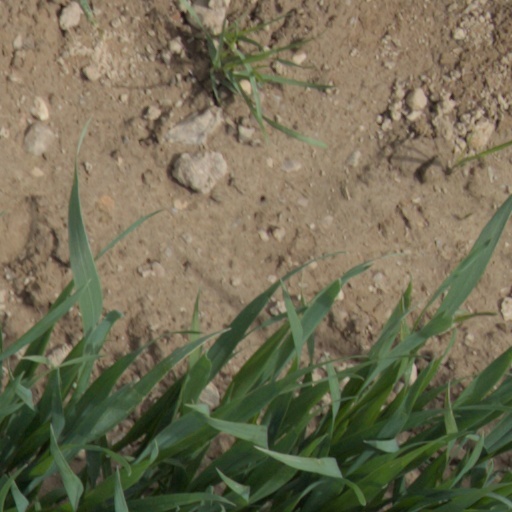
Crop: wheat